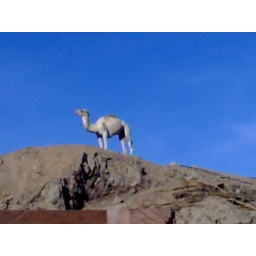
camel on hill above blue hole